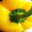
Label: sweet_pepper